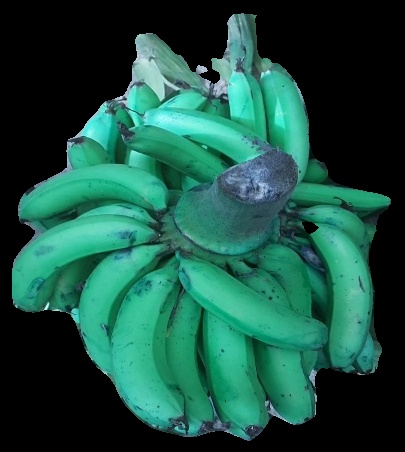
Variety: pachbale
Grade: grade3